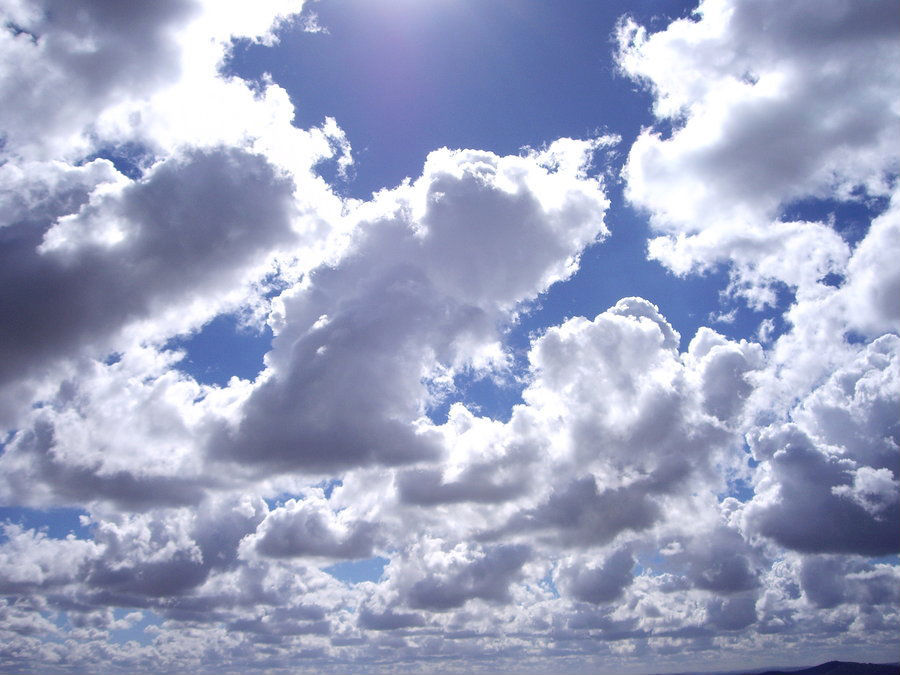
Weather: cloudy or overcast